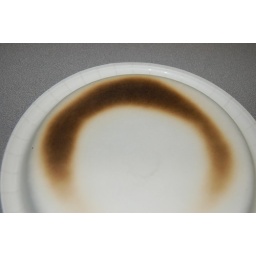
Don't use paper plates for 6 minutes in a microwave.